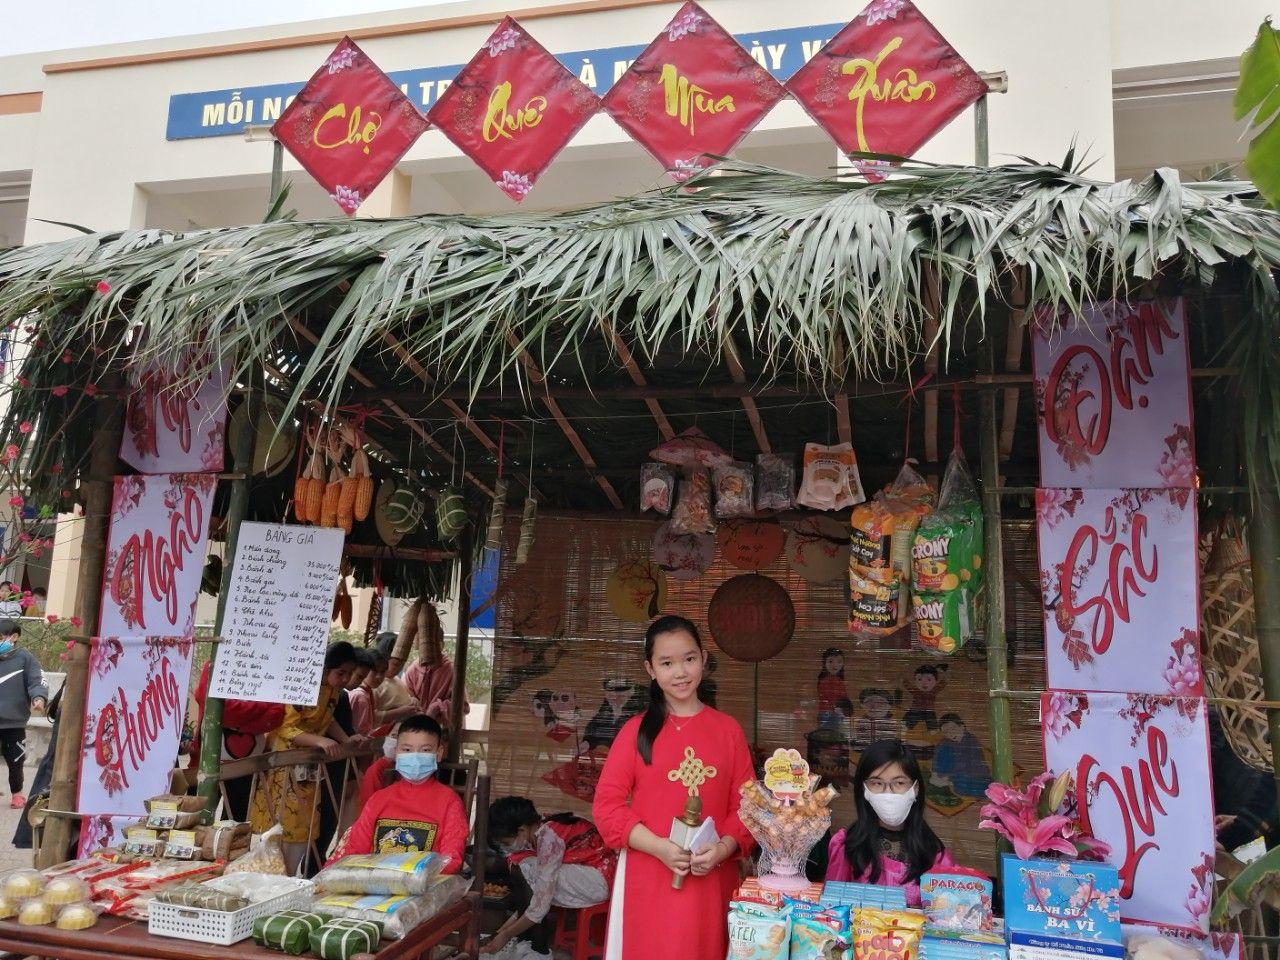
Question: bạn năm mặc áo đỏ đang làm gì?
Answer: đang đứng bán ở gian hàng chợ quê mùa xuân